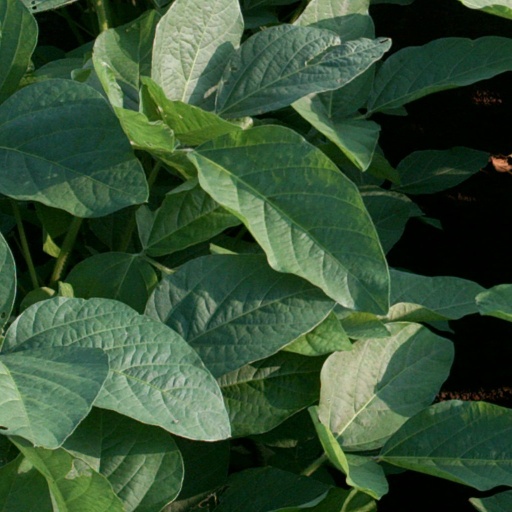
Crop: soybean